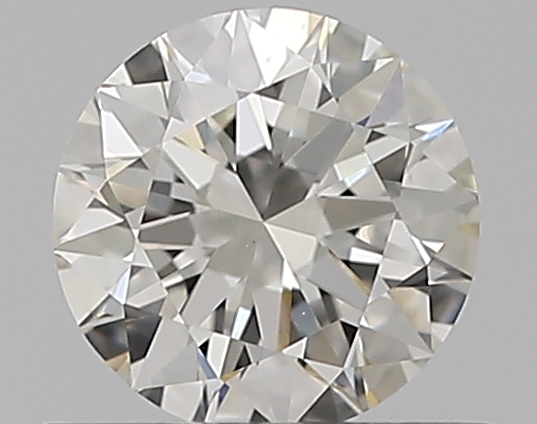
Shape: round
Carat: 0.5
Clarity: VS2
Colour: H
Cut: EX
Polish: EX
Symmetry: EX
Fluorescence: N
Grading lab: GIA
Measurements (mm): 5.1 x 5.14 x 3.13